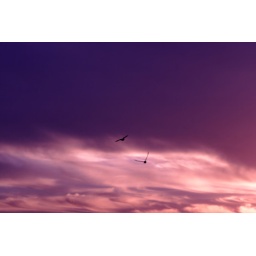
A pair of doves flying around in the evening - the sky was really spectacular!